Barbara Hepworth Museum

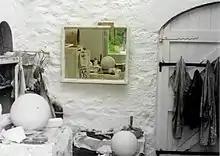
Hepworth's workshop left virtually untouched

The Barbara Hepworth Museum and Sculpture Garden in St Ives, Cornwall preserves the 20th-century sculptor Barbara Hepworth's studio and garden much as they were when she lived and worked there. She purchased the site in 1949 and lived and worked there for 26 years until her death in a fire on the premises in 1975.